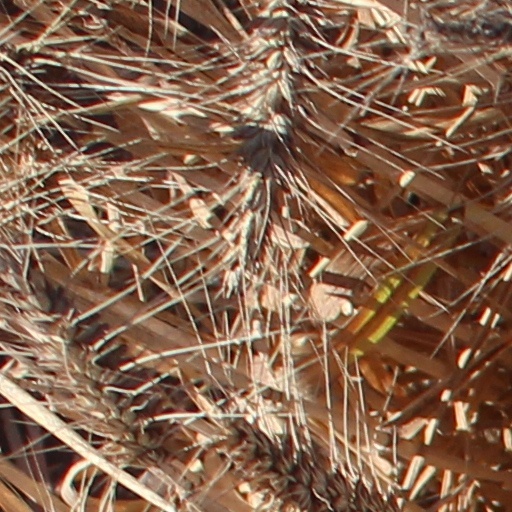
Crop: wheat